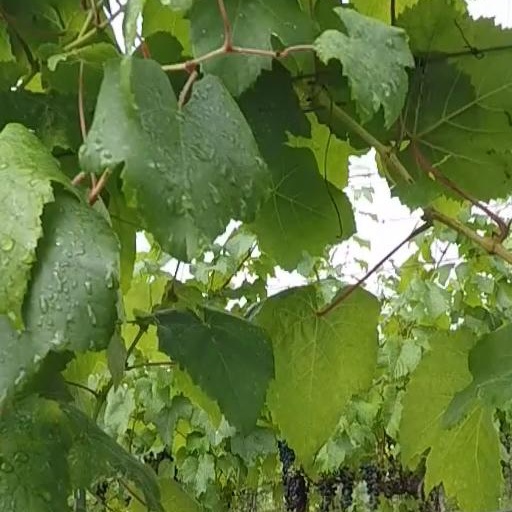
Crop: grape